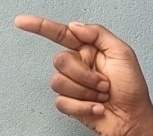
ASL sign: G